Poultry

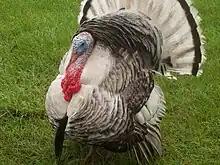
Male domesticated turkey sexually displaying by showing the snood hanging over the beak, the caruncles hanging from the throat, and the 'beard' of small, black, stiff feathers on the chest

Turkeys are large birds, their nearest relatives being the pheasant and the guineafowl. Males are larger than females and have spreading, fan-shaped tails and distinctive, fleshy wattles, called a snood, that hang from the top of the beak and are used in courtship display. Wild turkeys can fly, but seldom do so, preferring to run with a long, straddling gait. They roost in trees and forage on the ground, feeding on seeds, nuts, berries, grass, foliage, invertebrates, lizards, and small snakes.